Bilevel rail car

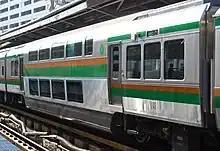
JR East E233-3000 series bilevel "Green Car"

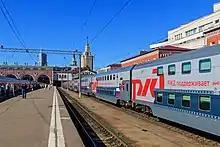
TVZ double-decker train

In the 1970s, with the rise of mass commuting to the big cities the Ferrovie dello Stato have found themselves having to quickly increase the capacity of their services with Carrozze Due Piani Tipo 1979 based on French VB2N (see ). Today, double-decker coaches are also in use by private railway companies Ferrovie Nord Milano and Ferrovie del Sud Est. The types of double-decker train is circulating today in Italy are: "Rock" ("Caravaggio")", Vivalto", "TAF", "TSR".